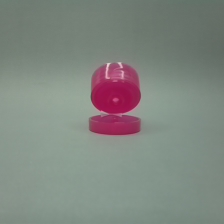
Color: red/orange/pink/fuchsia/brown
Cap type: flip-top cap